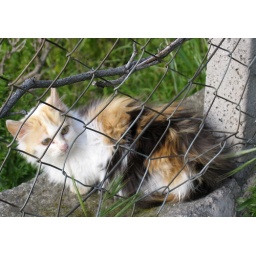
cute but dirty cat near the top of Taormina